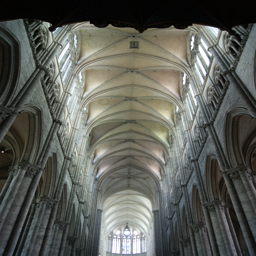
the exceptionally high vaulting over the nave